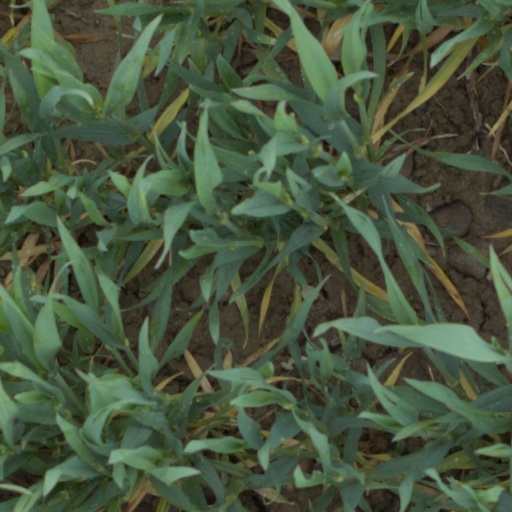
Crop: wheat